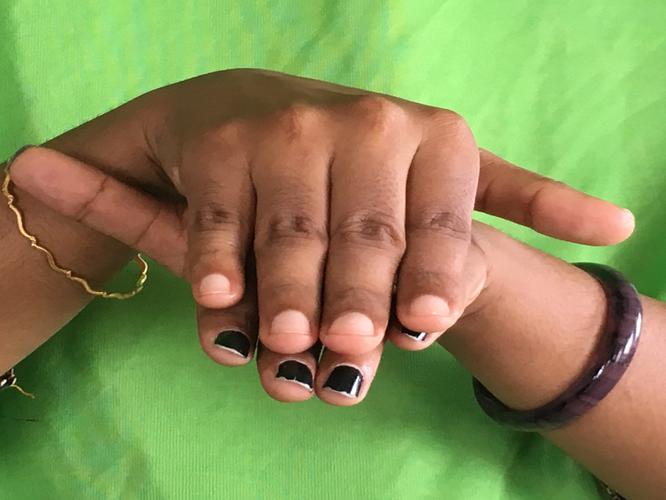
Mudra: Matsya
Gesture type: double_hand